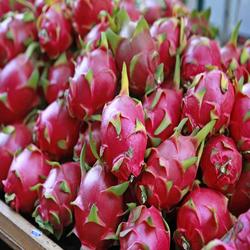
Label: Dragonfruit